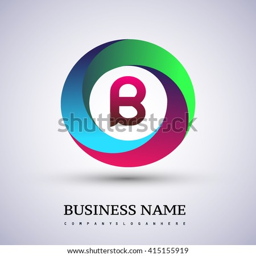
letter colorful logo in the circle .